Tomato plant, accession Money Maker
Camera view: horizontal (90 deg, fisheye); turntable rotation: 60 degrees
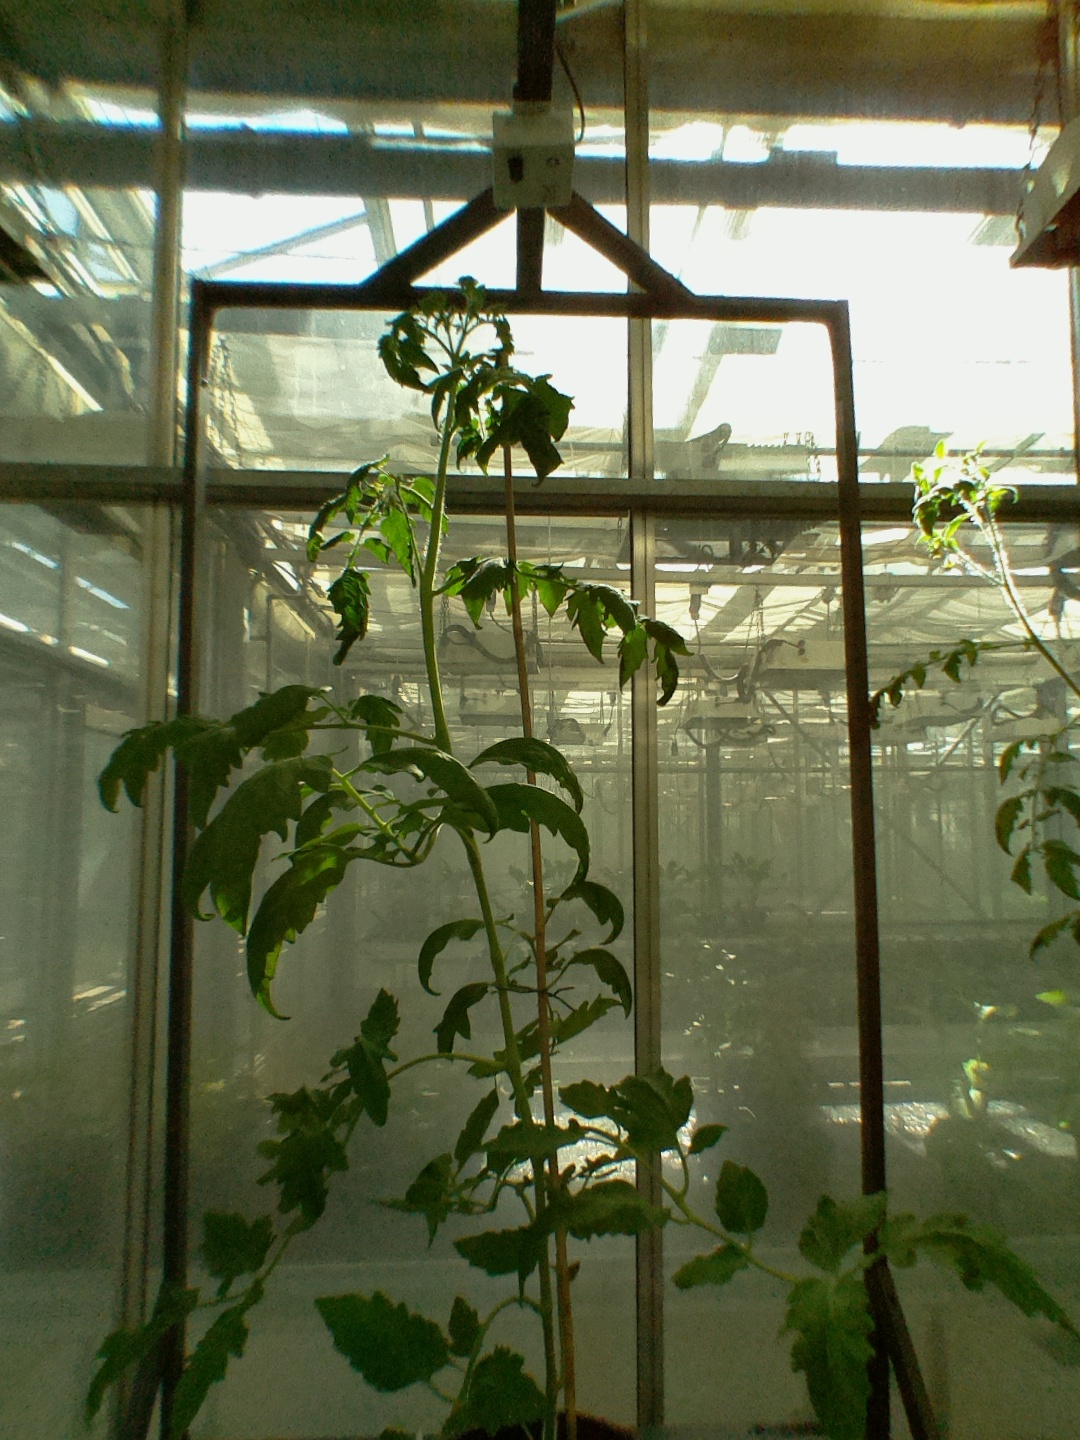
BBCH growth stage 62: 20%-30% of flowers open